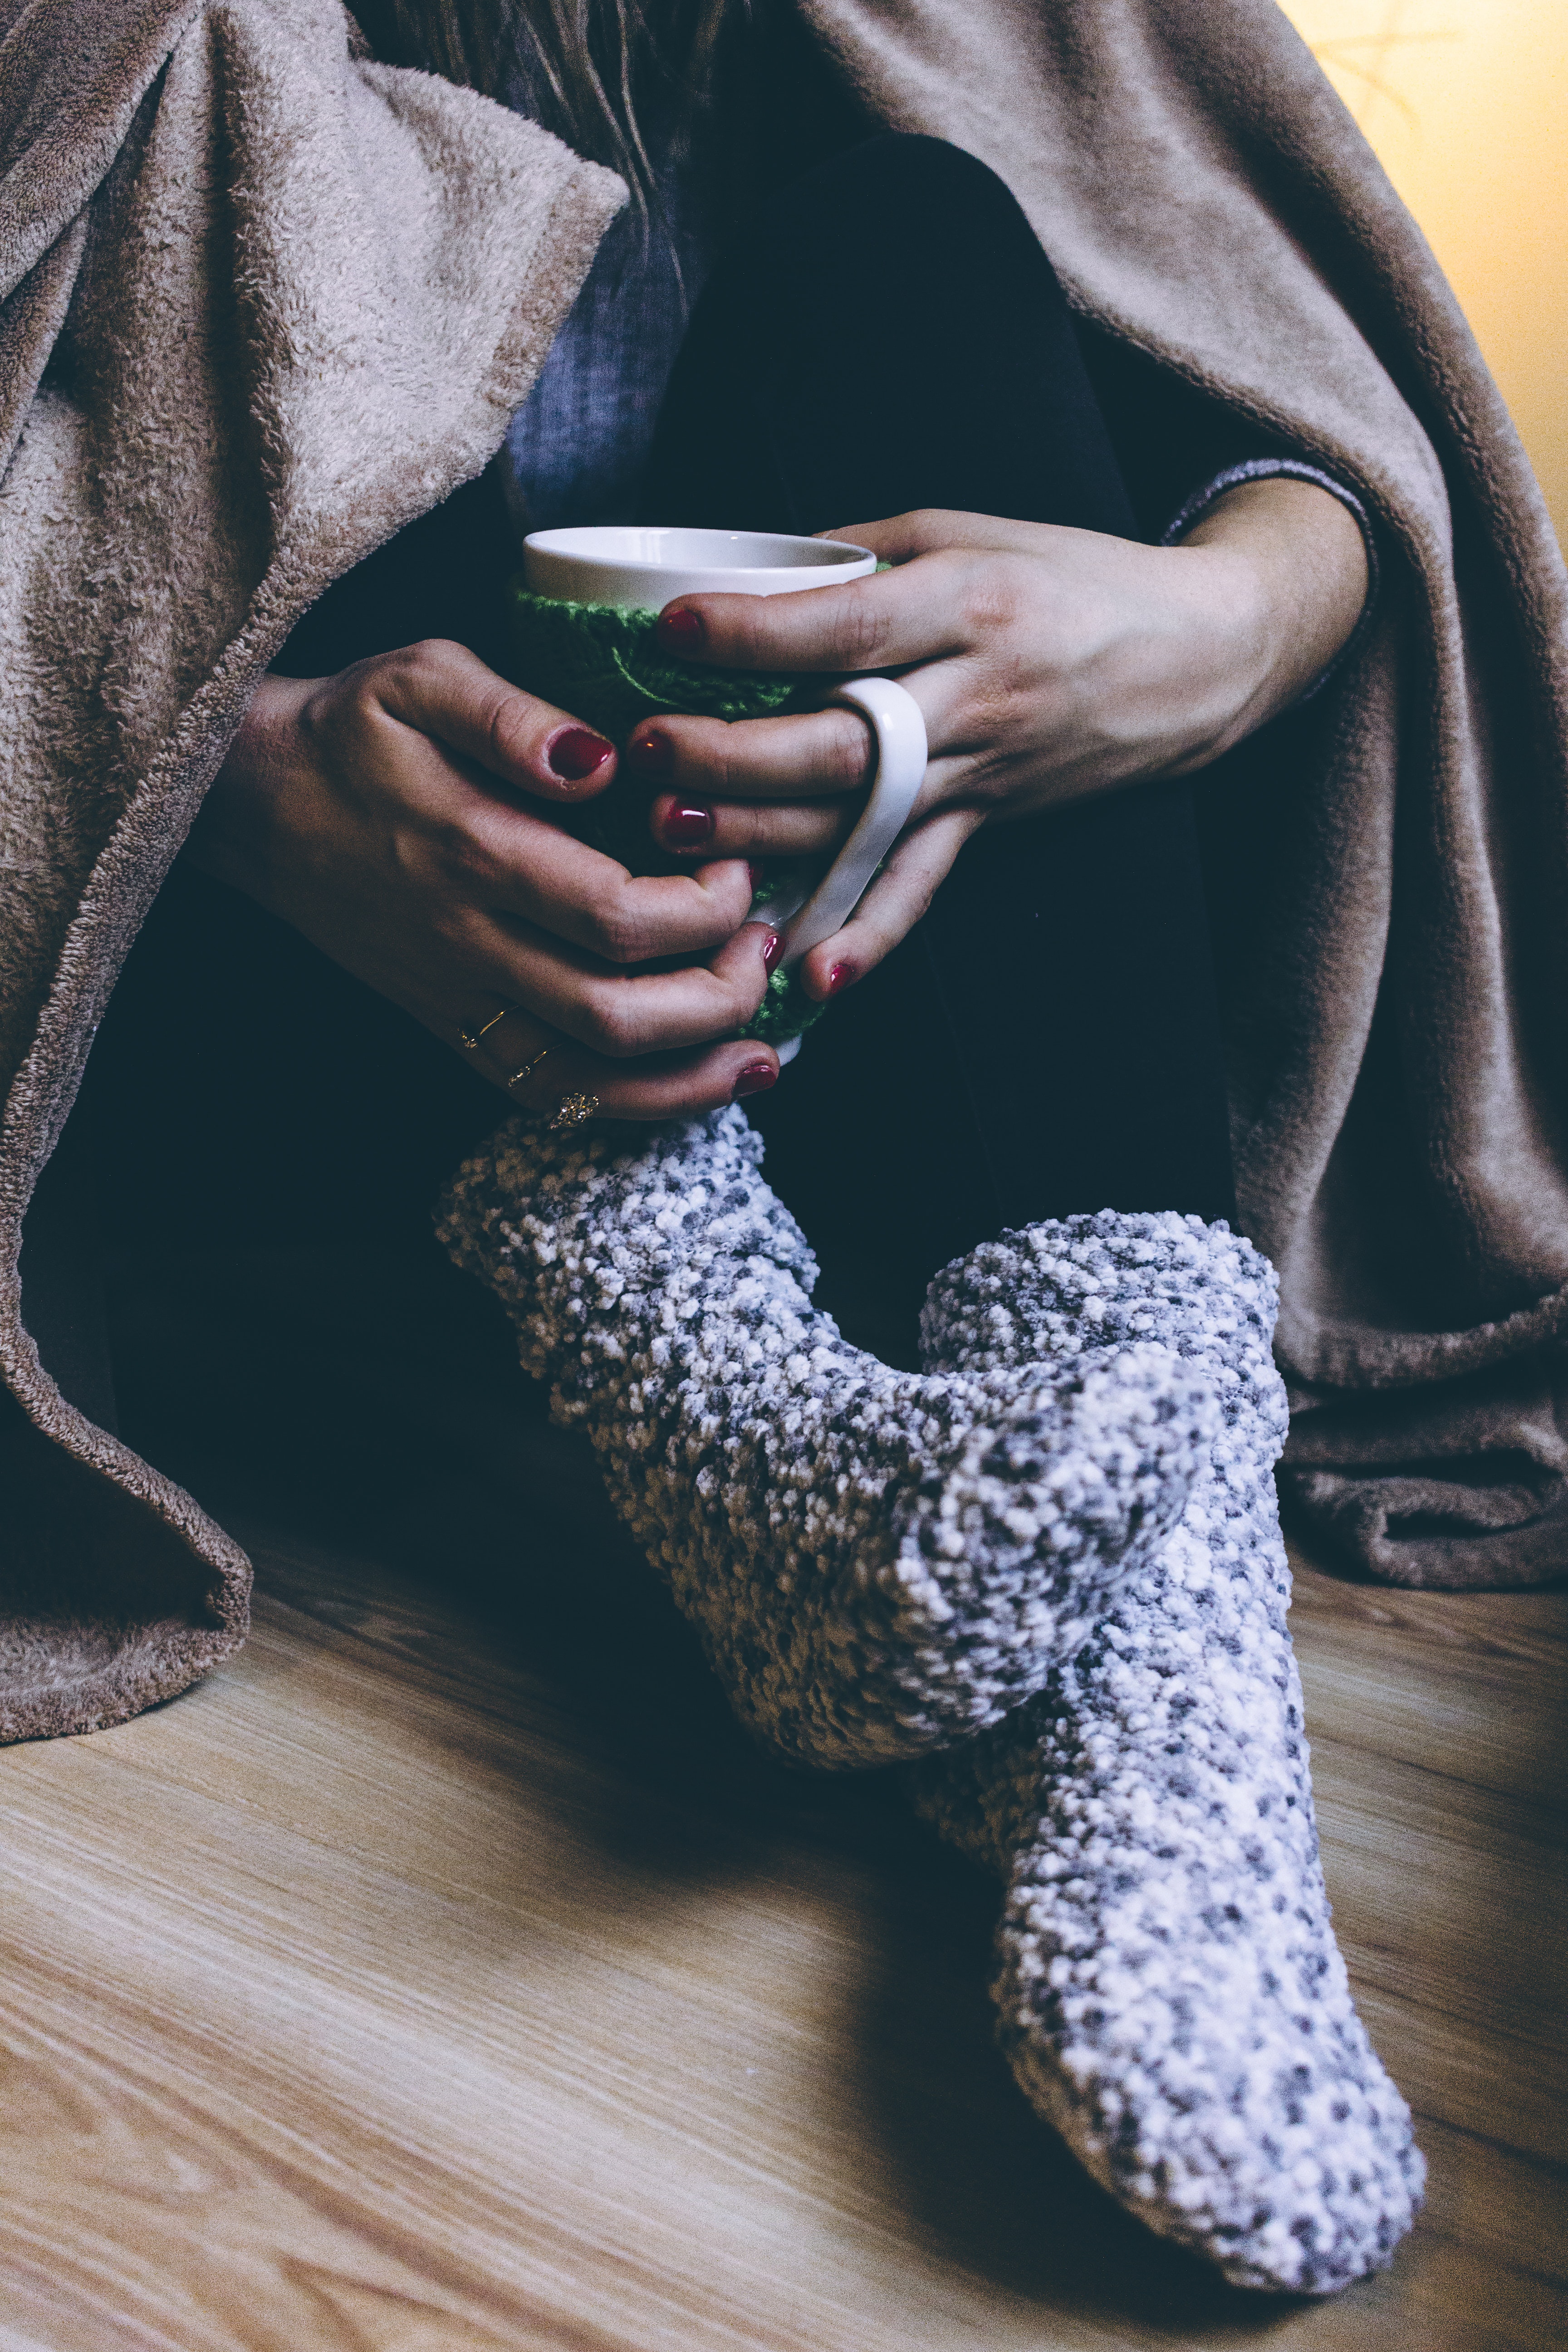
hand, crochet, knitting, wool, photography, footwear, nail, finger, textile, jeans, human leg, sitting, art, shoe, pattern, sweater, lace, selfie, illustration